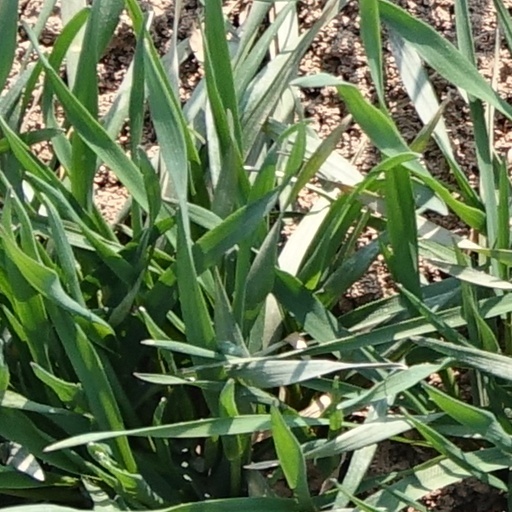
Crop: wheat